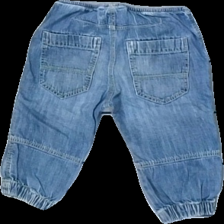
View: back
Type: Jeans
Category: Children
Brand: H&M
Colors: Blue
Material: 100% Cott
Cut: Regular
Size: 86
Season: All
Stains: Minor
Holes: Minor
Price range: <50
Recommended usage: Recycle